Piła

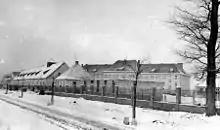
Barracks in Piła in 1915

After the Congress of Vienna of 1815, Prussia regained the town once again. Under the Prussian administrative reforms of 1816–18, the town became part of the Kolmar District within the Bromberg Region of the Grand Duchy of Posen. On 1 January 1818 Kreis Kolmar was established, with its seat in Piła / Schneidemühl, which in 1821 was moved to Chodzież. One of the main escape routes for insurgents of the unsuccessful Polish November Uprising from partitioned Poland to the Great Emigration led through the city.